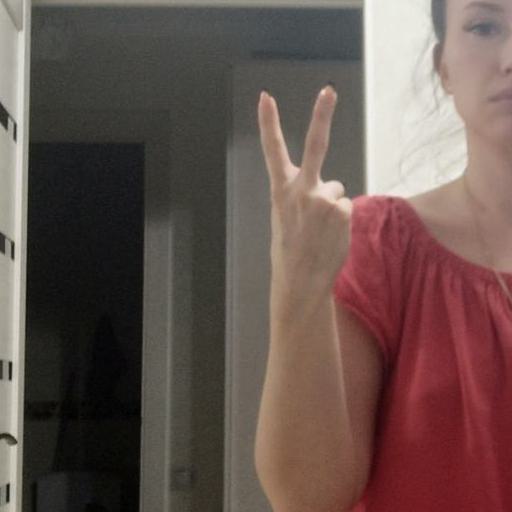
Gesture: peace_inverted